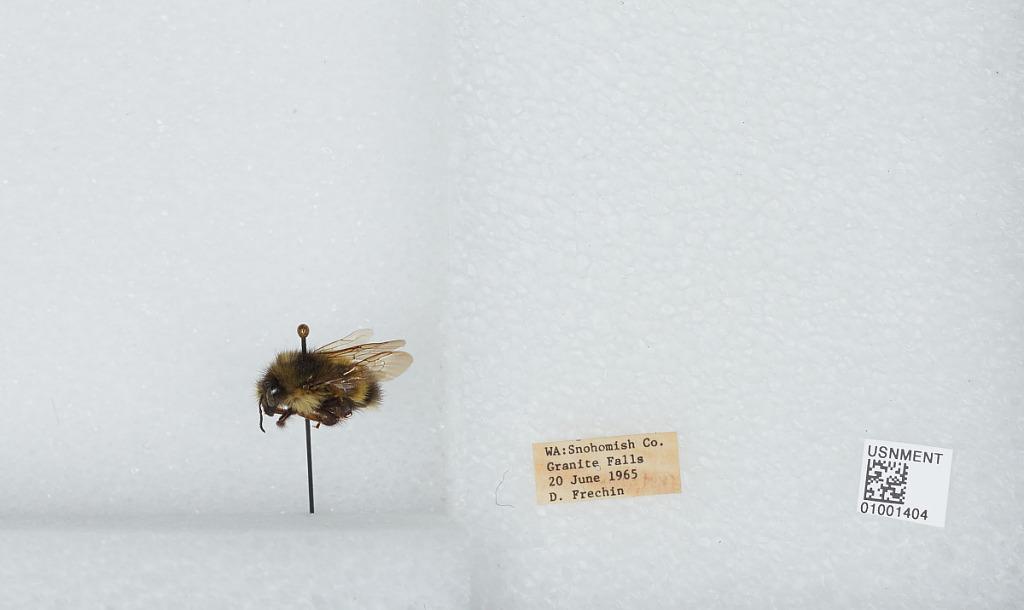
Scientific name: Bombus (Pyrobombus) flavifrons Cresson
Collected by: D. Frechin
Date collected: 1965-6-20
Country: United States
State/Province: Washington
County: Snohomish
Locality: Granite Falls
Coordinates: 48.0828, -121.97